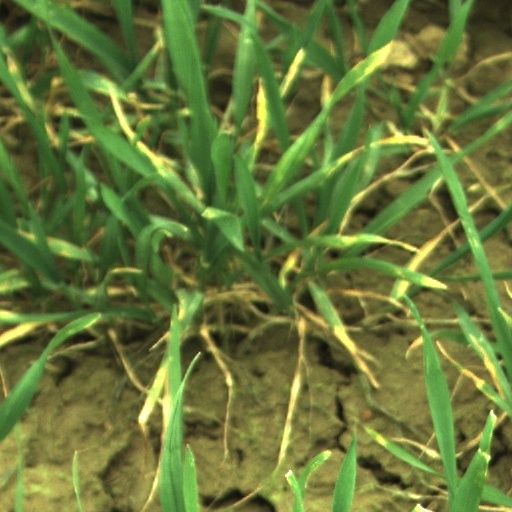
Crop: wheat